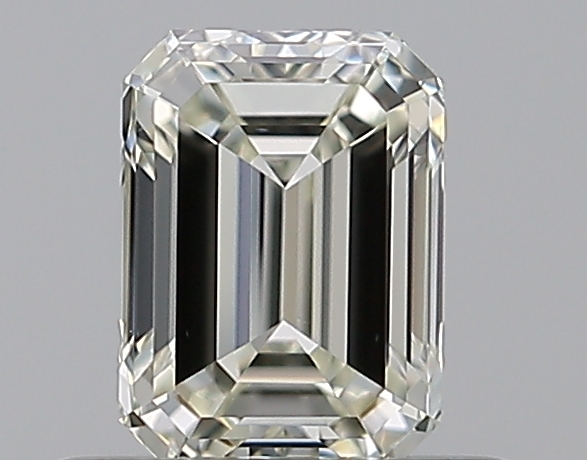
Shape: emerald
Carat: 0.51
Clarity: VS1
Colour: L
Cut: EX
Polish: EX
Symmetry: EX
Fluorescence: N
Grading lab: GIA
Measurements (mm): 5.18 x 3.79 x 2.6